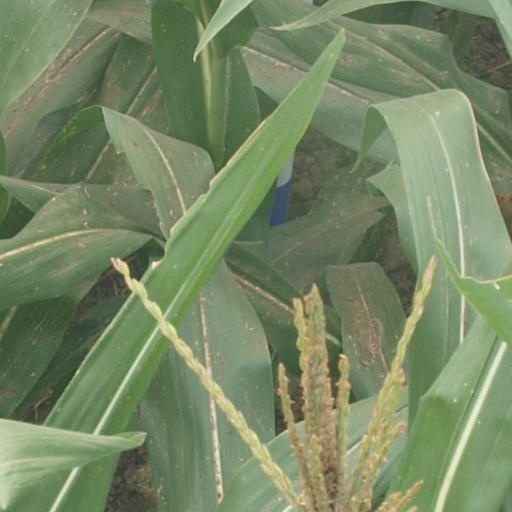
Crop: maize; corn